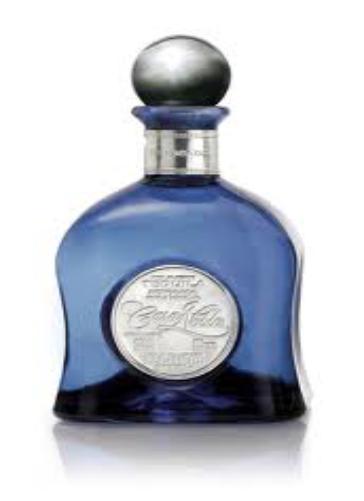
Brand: Casa Noble
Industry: Food